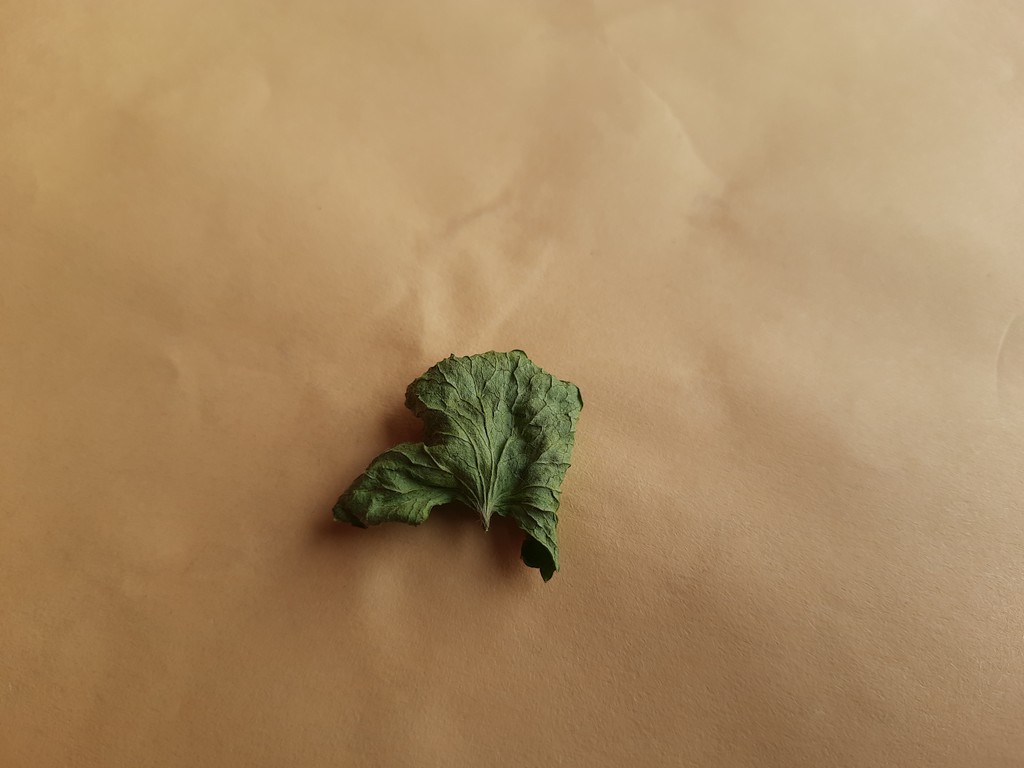
Label: Dried